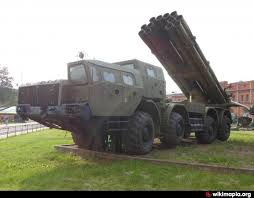
Label: Self Propelled Artillery